List of roads in Mississauga

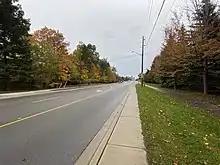
Two-lane section McLaughlin Rd. near the Britannia Farm sugar bush

McLaughlin Road is a continuation of Confederation Parkway. When it was reconstructed from a rural to a suburban road in 1989, it was built with only two lanes between Bristol Road and Matheson Boulevard to preserve a maple sugar bush on the western boundary of the historic Britannia Farm property.